Sing, Unburied, Sing

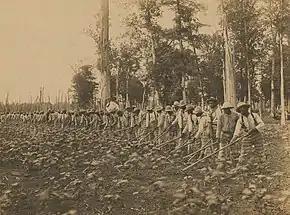
African-American inmates working in the Parchman penitentiary, 1911

The novel begins on Jojo's thirteenth birthday. To step into his new role as a man, Jojo tries to help his grandfather, Pop, kill a goat, but he is sickened by the slaughter. While Pop is cooking the goat stew, he tells Jojo about his family, including how he was sent to Parchman prison with his older brother, Stag, when Stag got into a bar fight with some white Navy officers. It was there that Pop met Richie, a 12-year-old inmate.